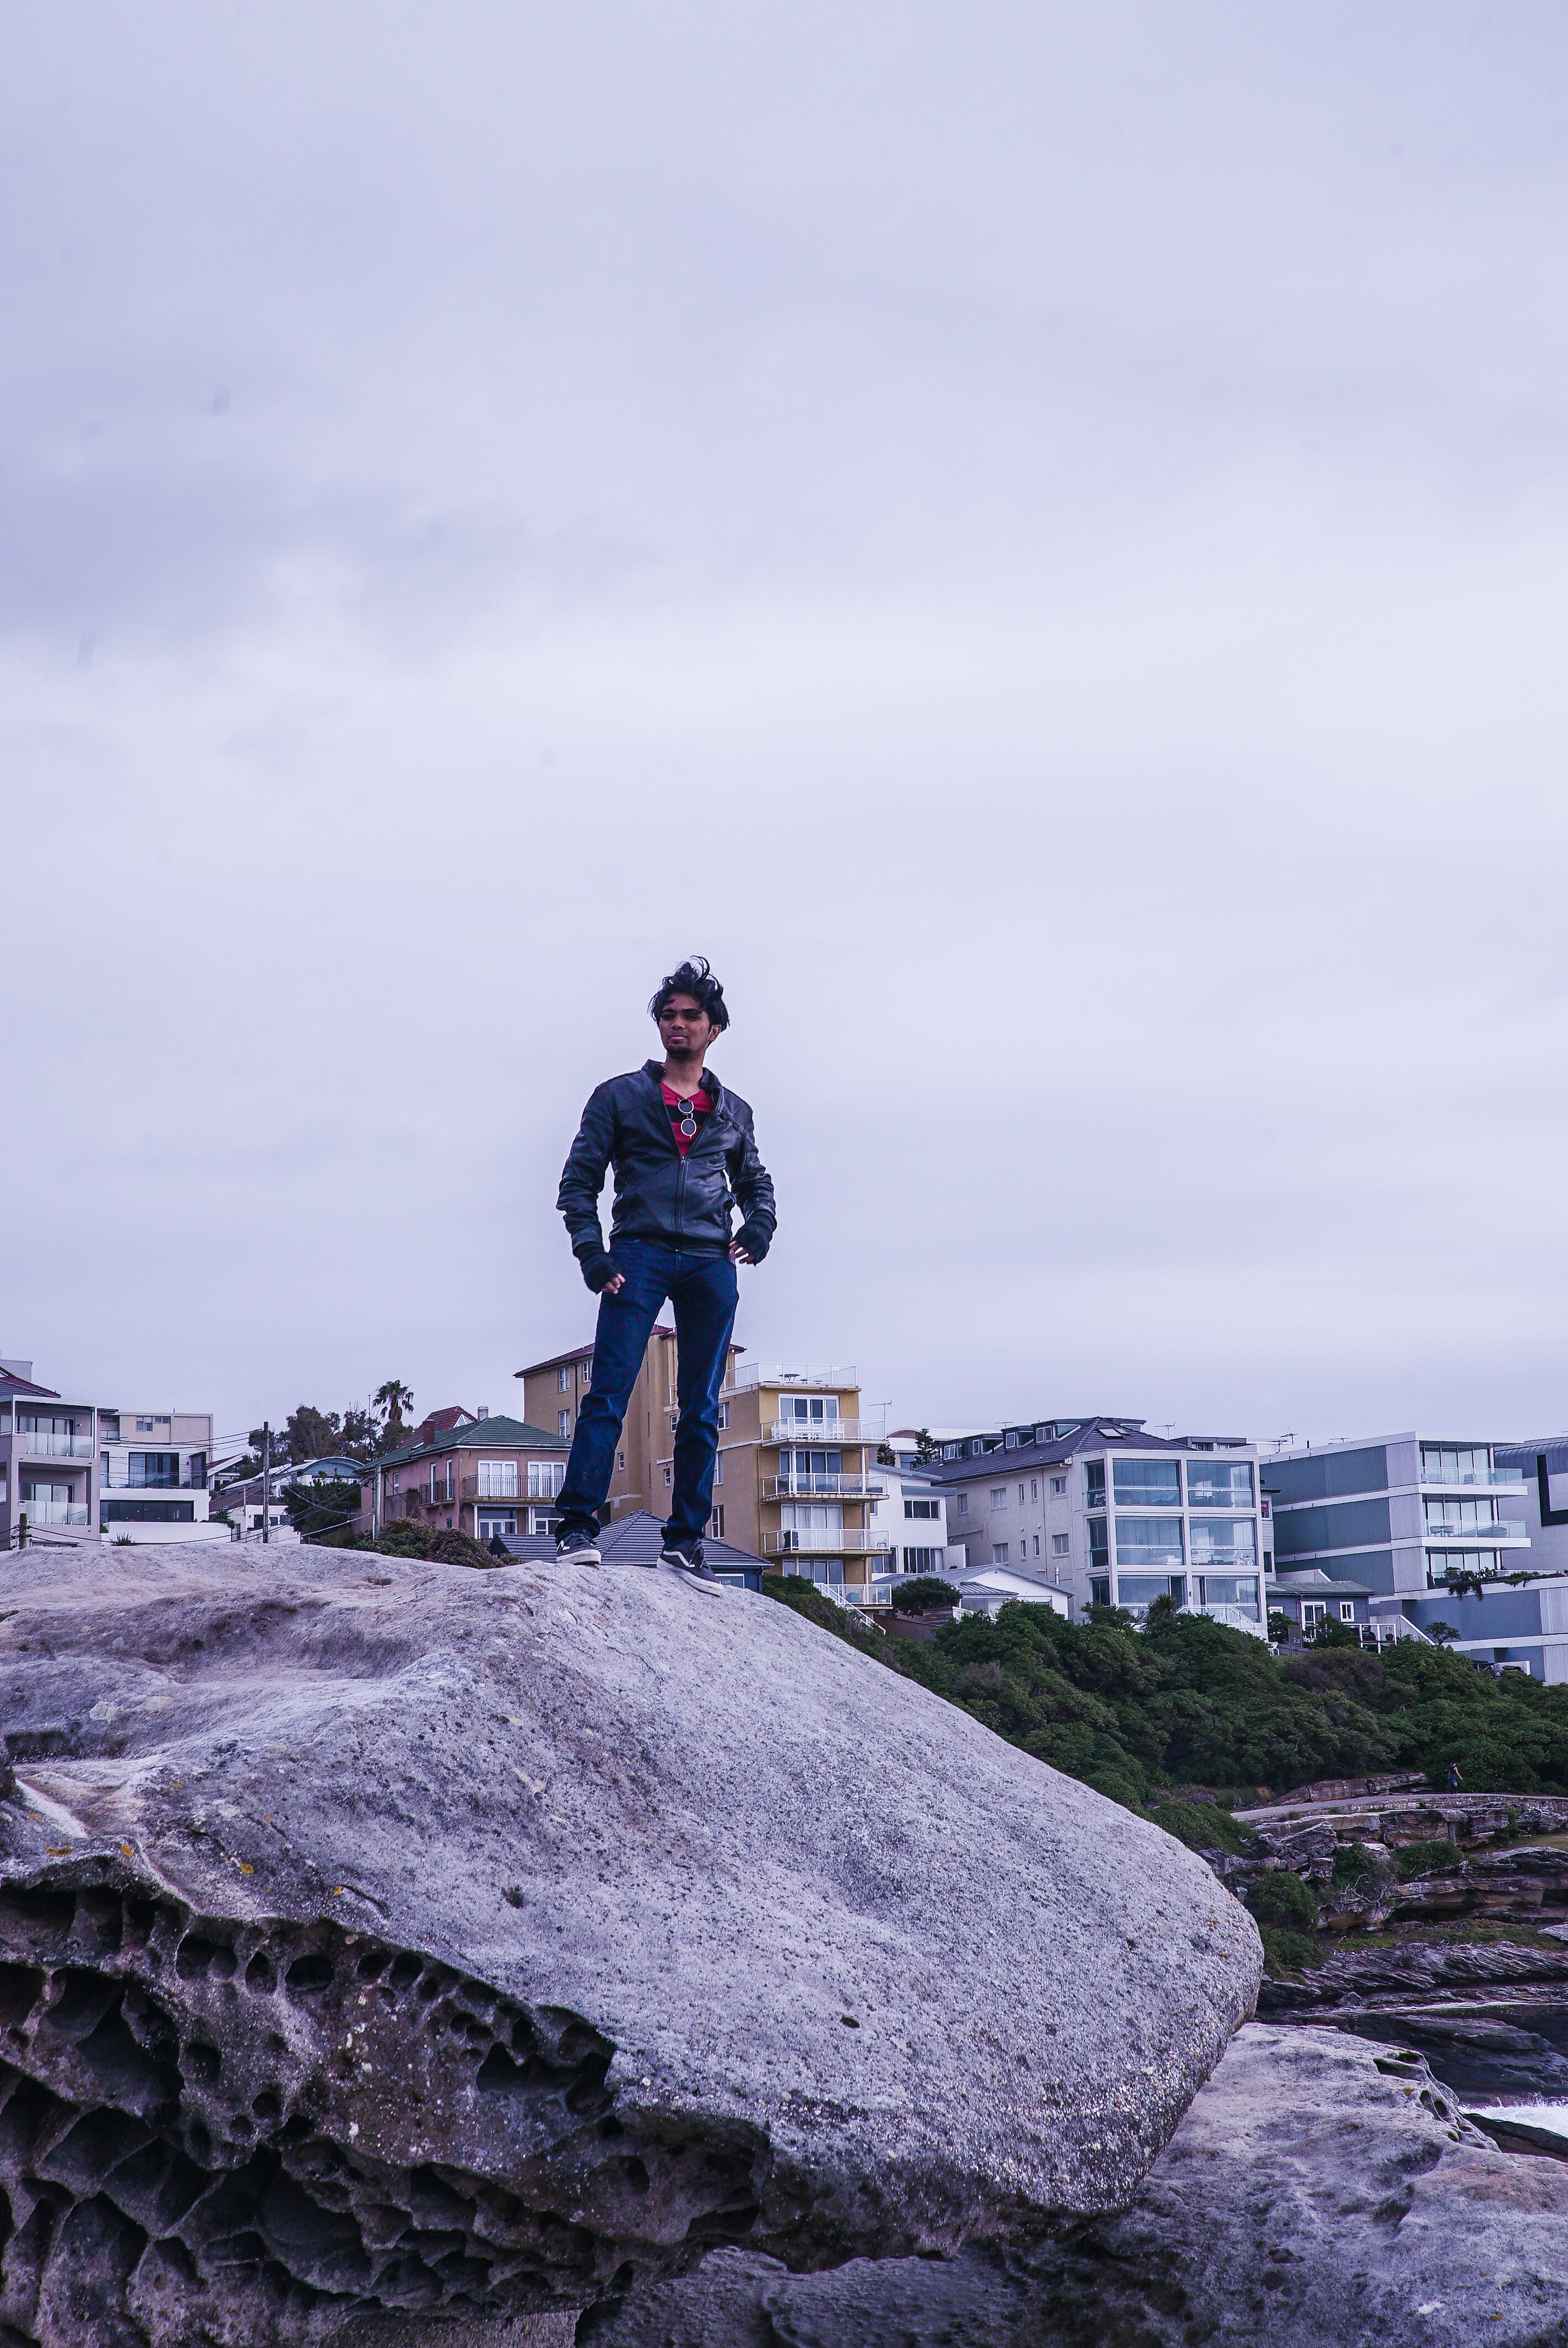
rock, sky, water, tourism, sea, tree, photography, mountain, adventure, vacation, cloud, recreation, plant, leisure, sitting, ocean, hill